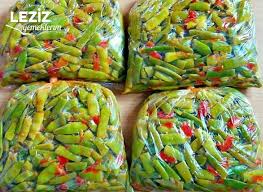
Yemek: taze_fasulye